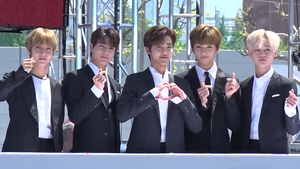
NCT est un boys band sud-coréen de K-pop, formé à partir de janvier 2016 par SM Entertainment. Leur nom suit le projet de l'Hallyu et signifie « Neo Culture Technology », un terme inventé par Lee Soo-man, fondateur de SM Entertainment, qui décrit le concept du groupe comme un groupe ayant un nombre illimité de membres. Ces membres sont divisés en plusieurs unités basées dans diverses villes du monde entier. Depuis l'introduction initiale du groupe par le fondateur de leur label natif en janvier 2016, le groupe est maintenant composé, en janvier 2019, de vingt-et-un membres se prénommant Taeil, Johnny, Taeyong, Yuta, Kun, Doyoung, Ten, Jaehyun, Winwin, Jungwoo, Lucas, Mark, Xiaojun, Hendery, Renjun, Jeno, Haechan, Jaemin, Yangyang, Chenle et Jisung. Leurs âges sont compris entre la fin de l'adolescence au milieu de la vingtaine. Ces membres participent à un total de quatre sous-unités différentes.